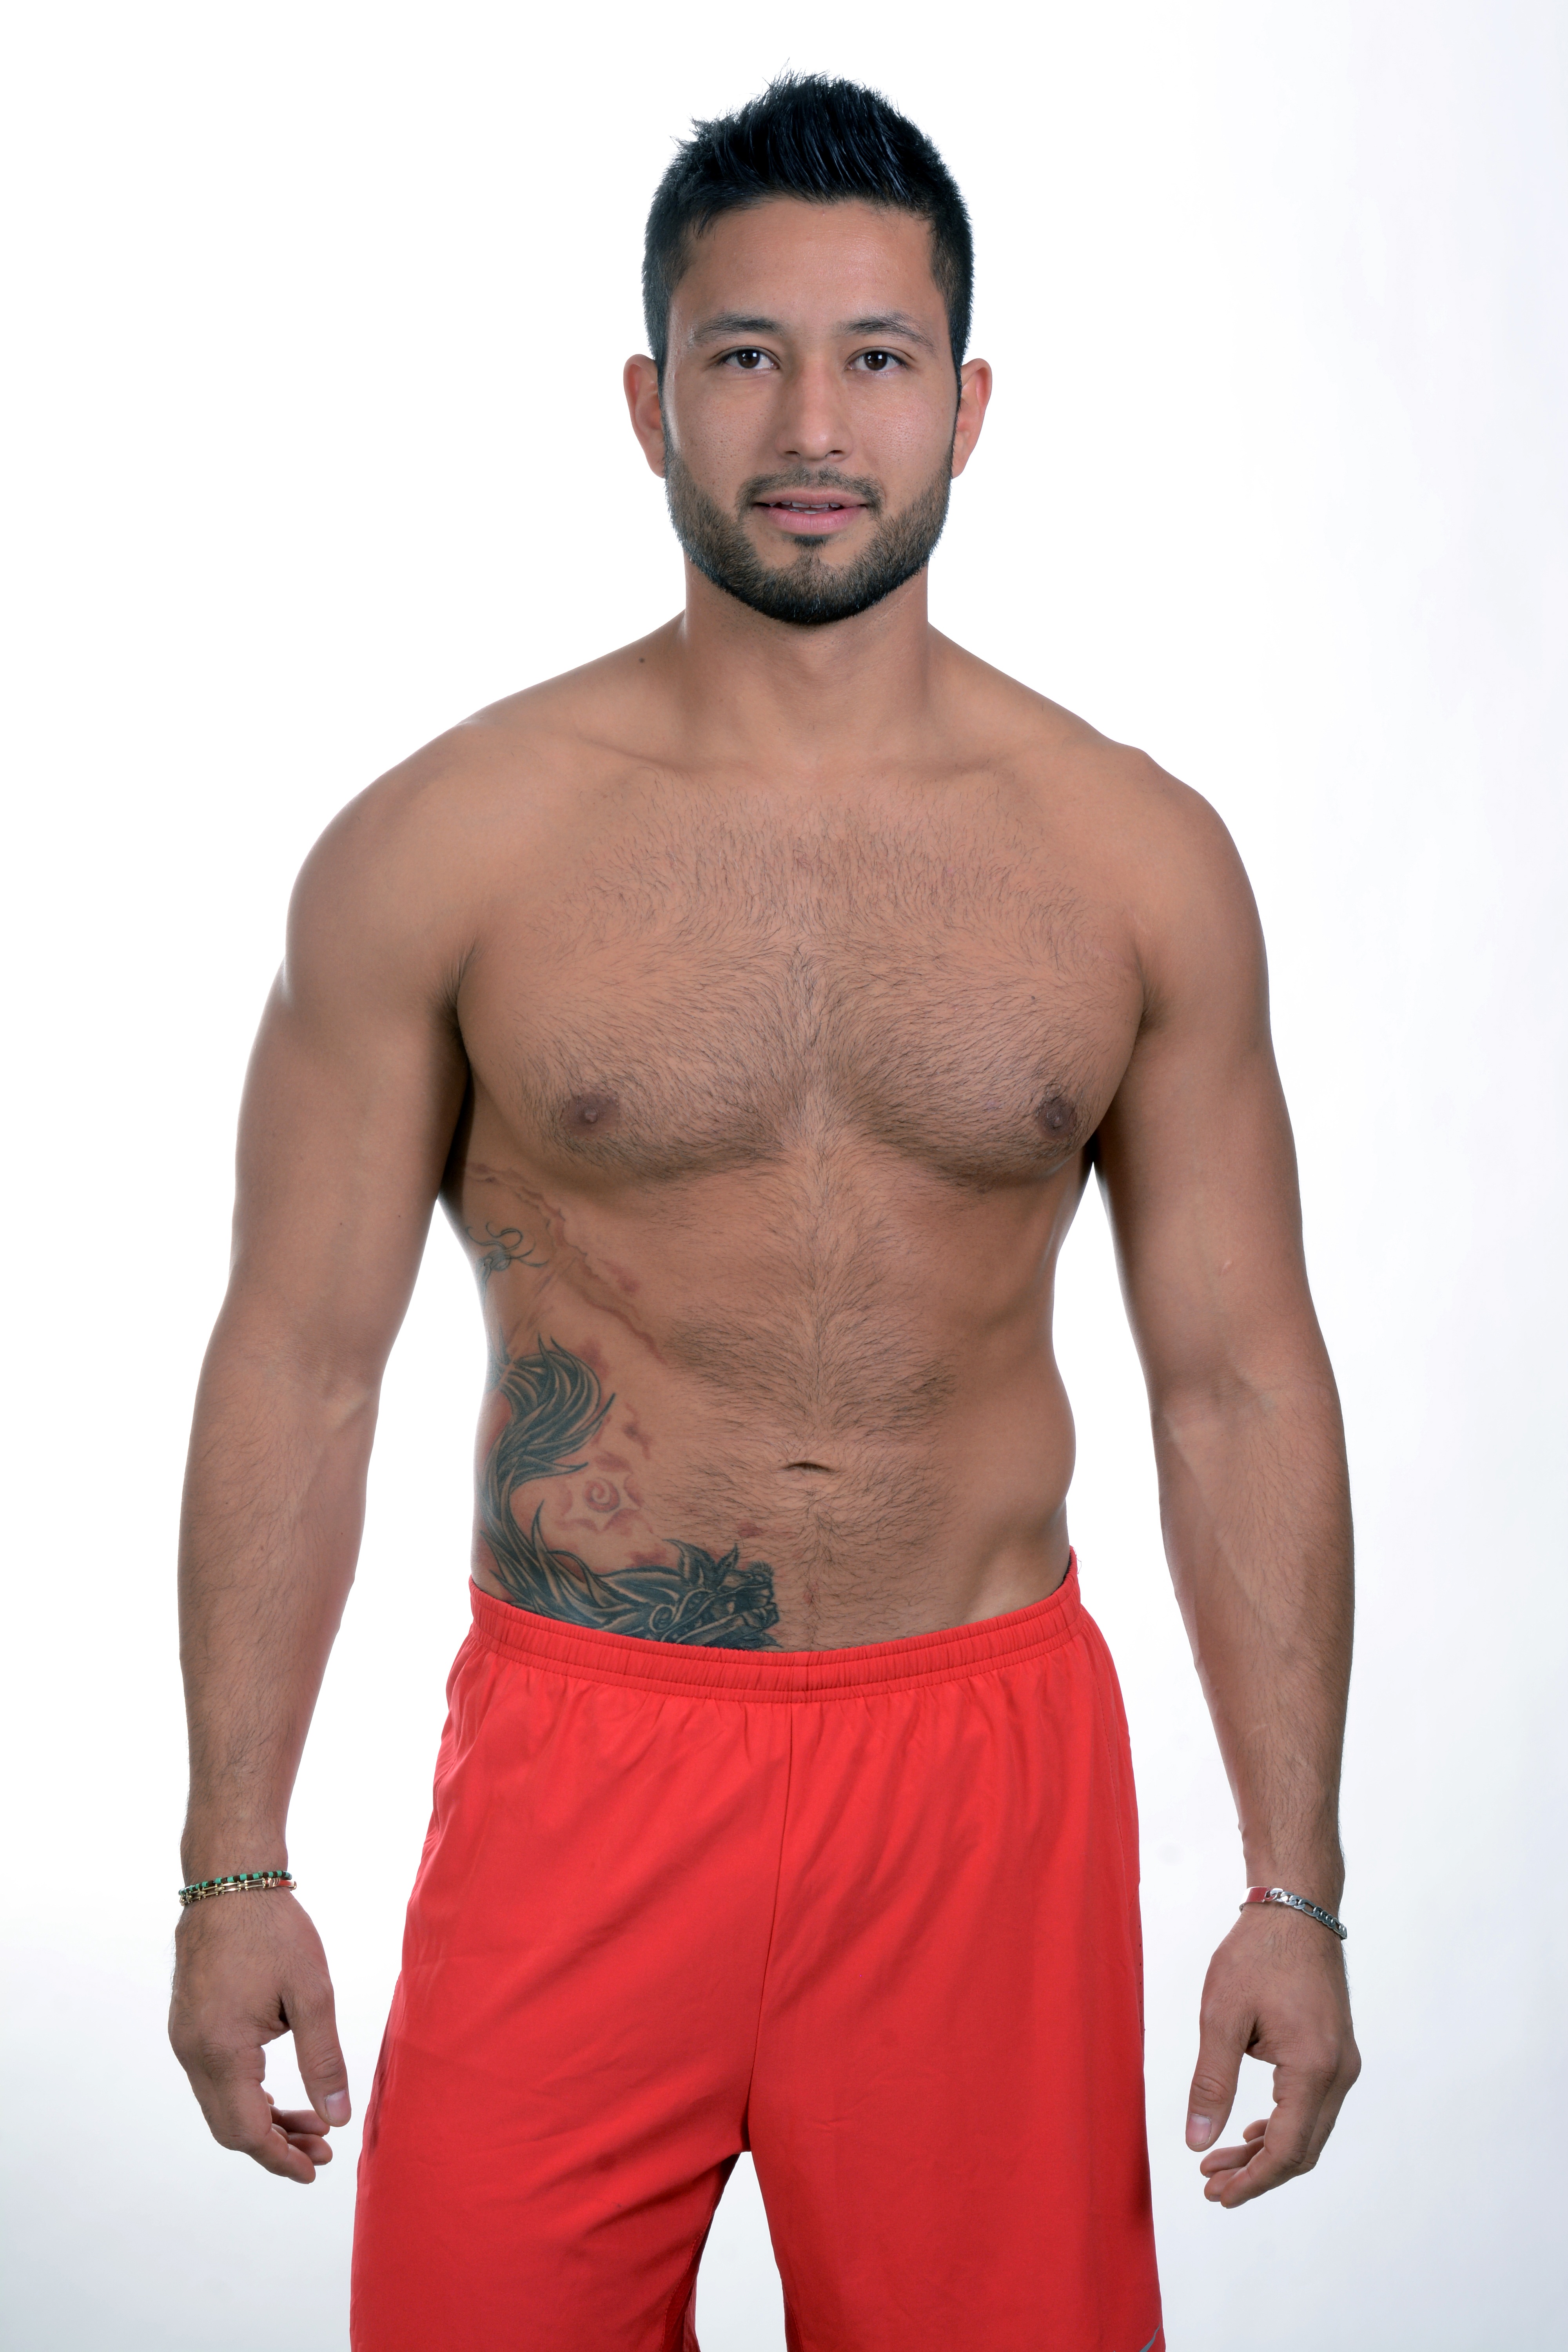
man, person, hair, sport, male, model, tattoo, clothing, exercise, arm, fitness, hairstyle, muscle, chest, shirtless, men, dumbbells, body, abdomen, briefs, latino, underpants, pilates, face man, body man, dumbbell exercise, man with tattoo, tattooed, gallant, barechestedness, chest hair, active undergarment, wrestler